Casper Wells

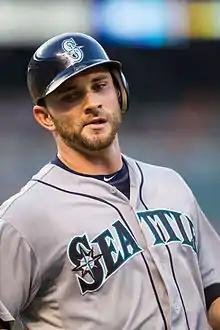
Wells with the Seattle Mariners

Casper Charles Wells V (born November 23, 1984) is an American former professional baseball outfielder. He played in Major League Baseball for the Detroit Tigers, Seattle Mariners, Oakland Athletics, Chicago White Sox, and Philadelphia Phillies from 2010 to 2013.